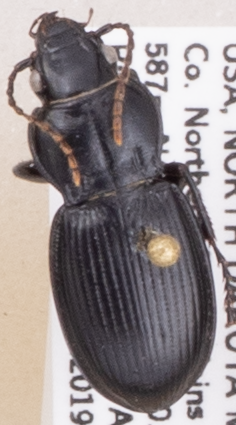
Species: Cyclotrachelus torvus
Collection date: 2019-08-06
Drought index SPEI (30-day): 0.362
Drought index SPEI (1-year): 1.13
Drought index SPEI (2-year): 1.082